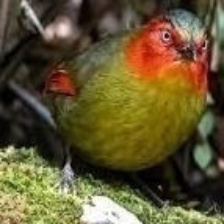
Species: SCARLET FACED LIOCICHLA
Scientific name: LIOCICHLA RIPPONI